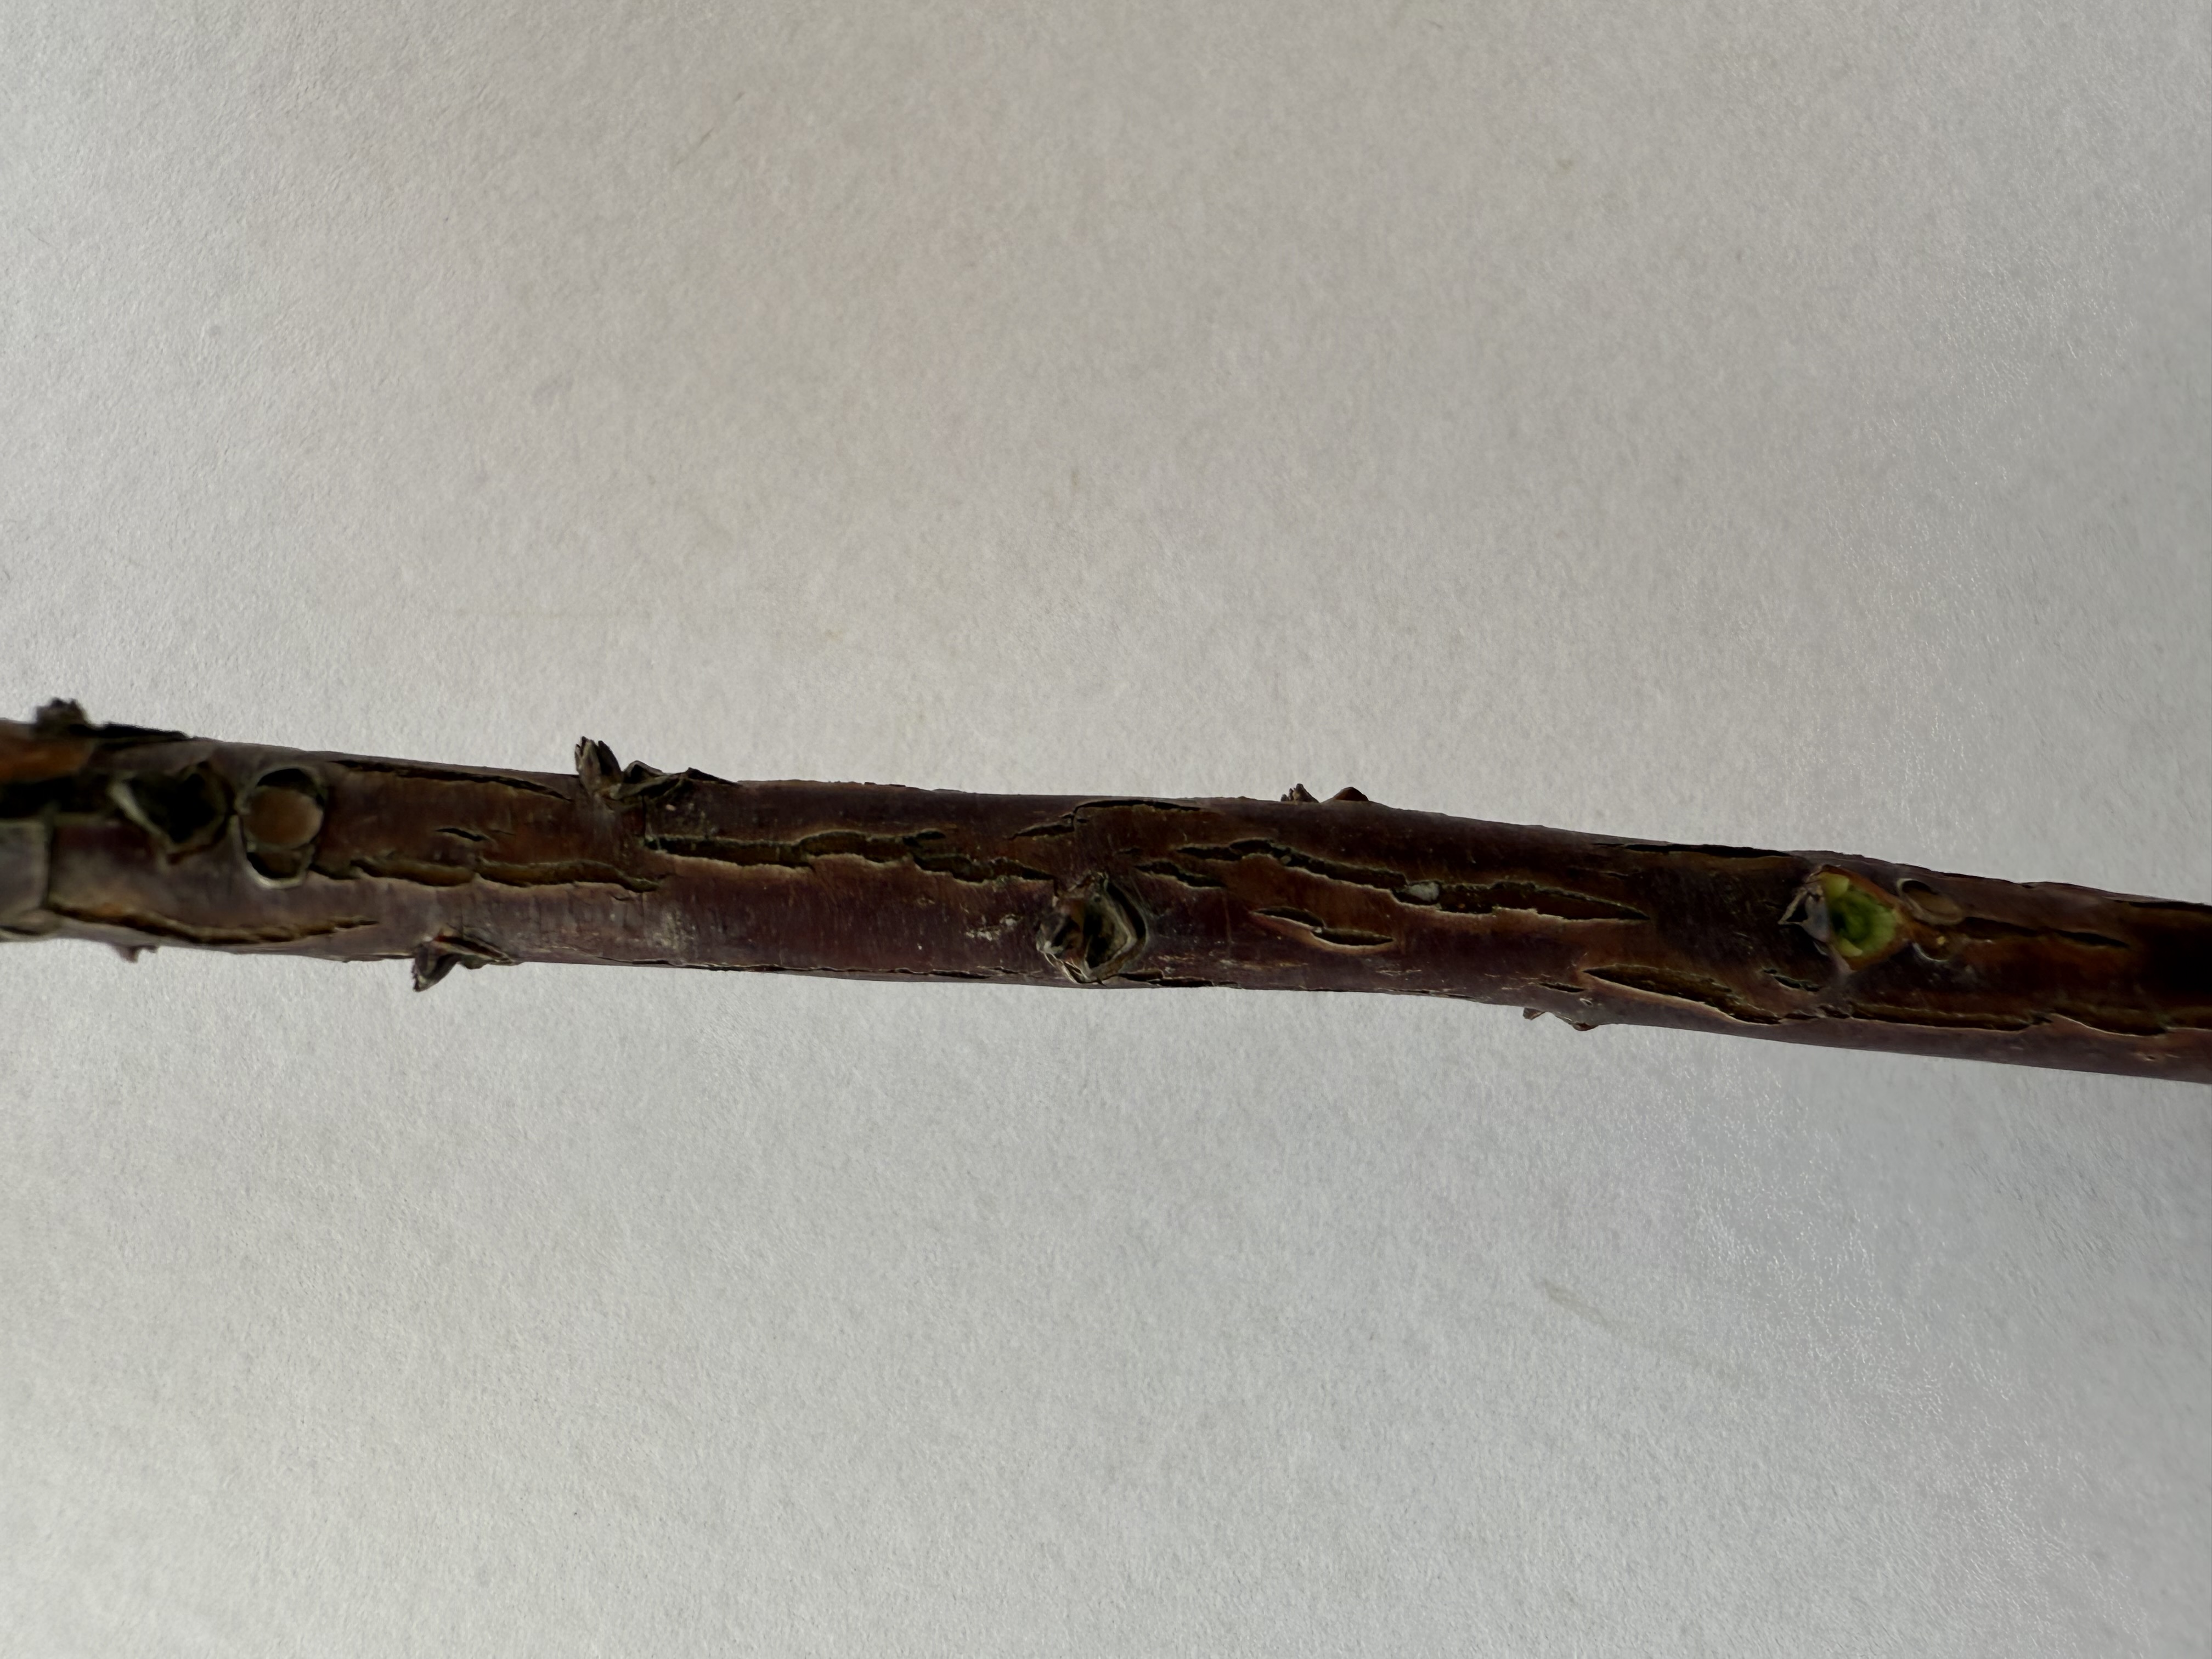
Variety: Strawberry Tree